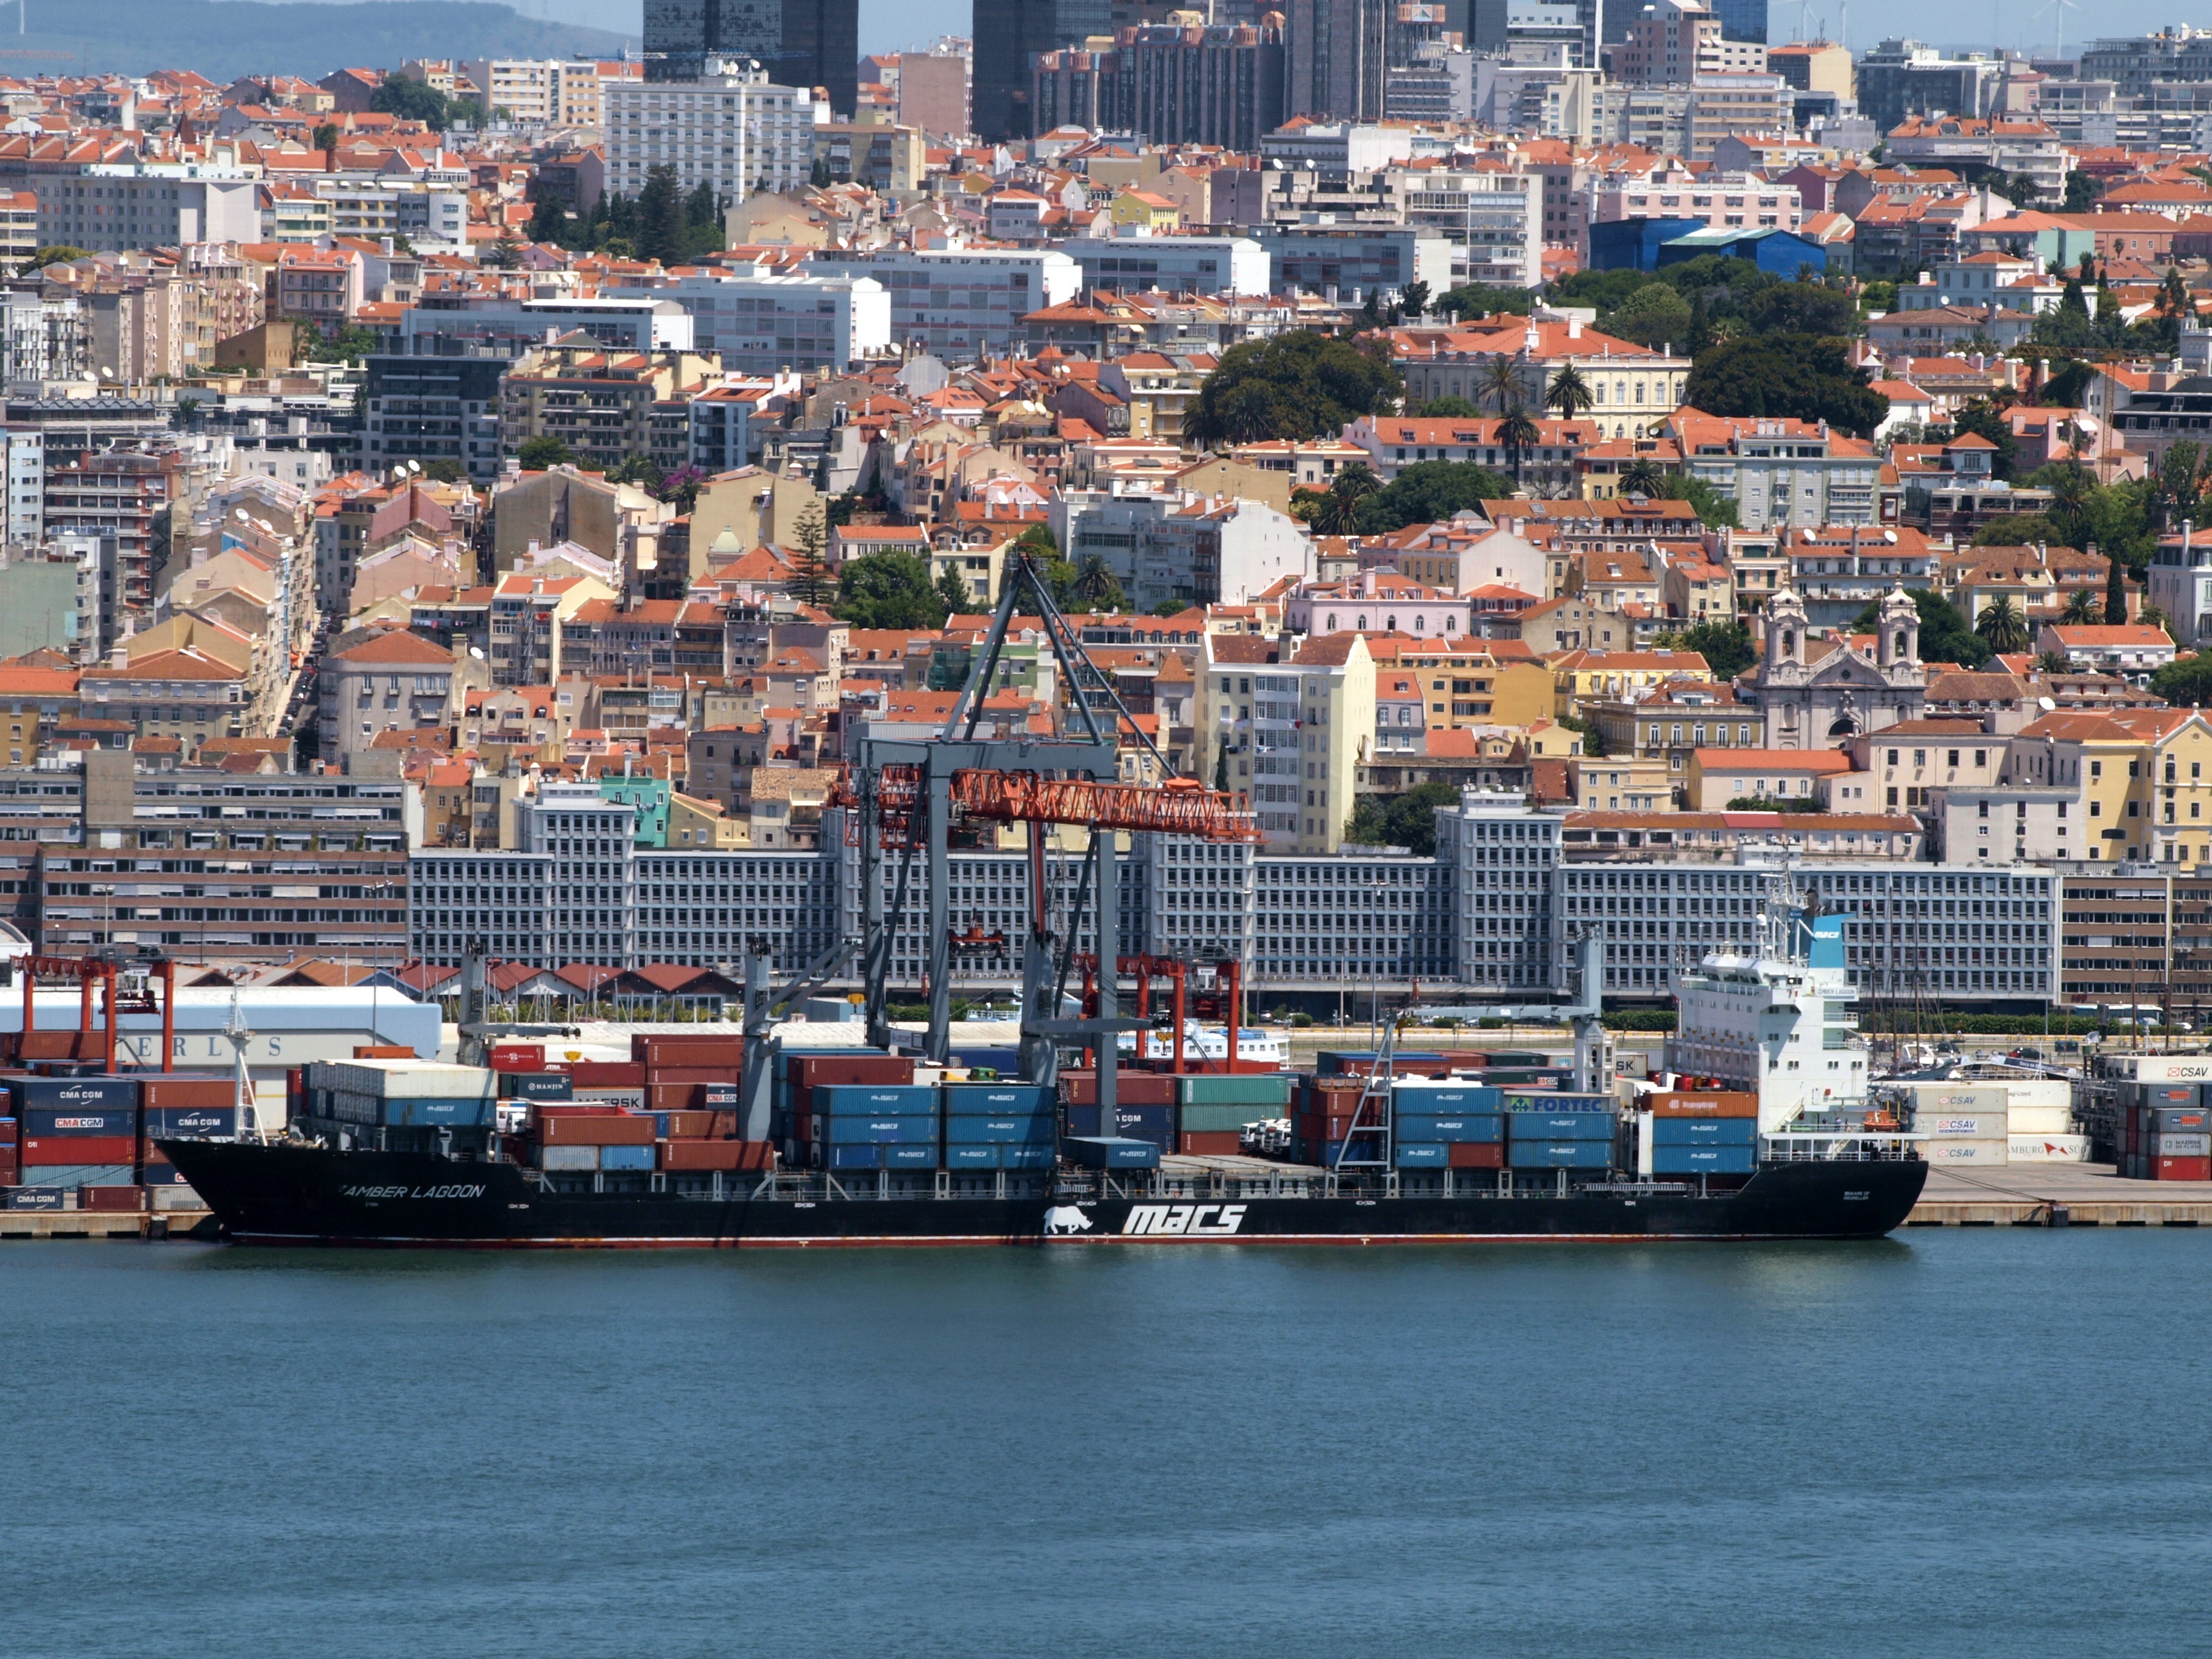
sea, coast, dock, skyline, city, river, ship, cityscape, vessel, vehicle, harbor, port, freight, waterway, infrastructure, cargo, portugal, channel, watercraft, lisbon, container ship, passenger ship, aerial photography, freight transport, amber lagoon